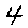
Label: 4